Houston Coal Company Store

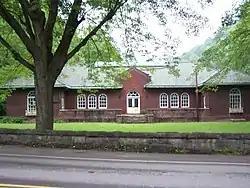

The Houston Coal Company Store, also known as the Koppers Store, is an intact example of a coal company store, located at Carswell, West Virginia. The 1923 Italian Renaissance building possesses a detailed brick exterior and a clay tile roof, with skylights at the roof's peak. The store served a small mining community of Carswell, West Virginia, first for the Houston Coal Company and later for the Koppers Coal Company. Another store, now disappeared, served the upper end of the long hollow. The store is surrounded by an expansive lawn, bordered by a stream.